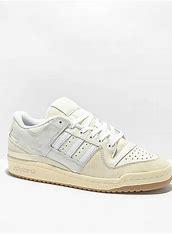
Brand: Adidas
Model: Forum